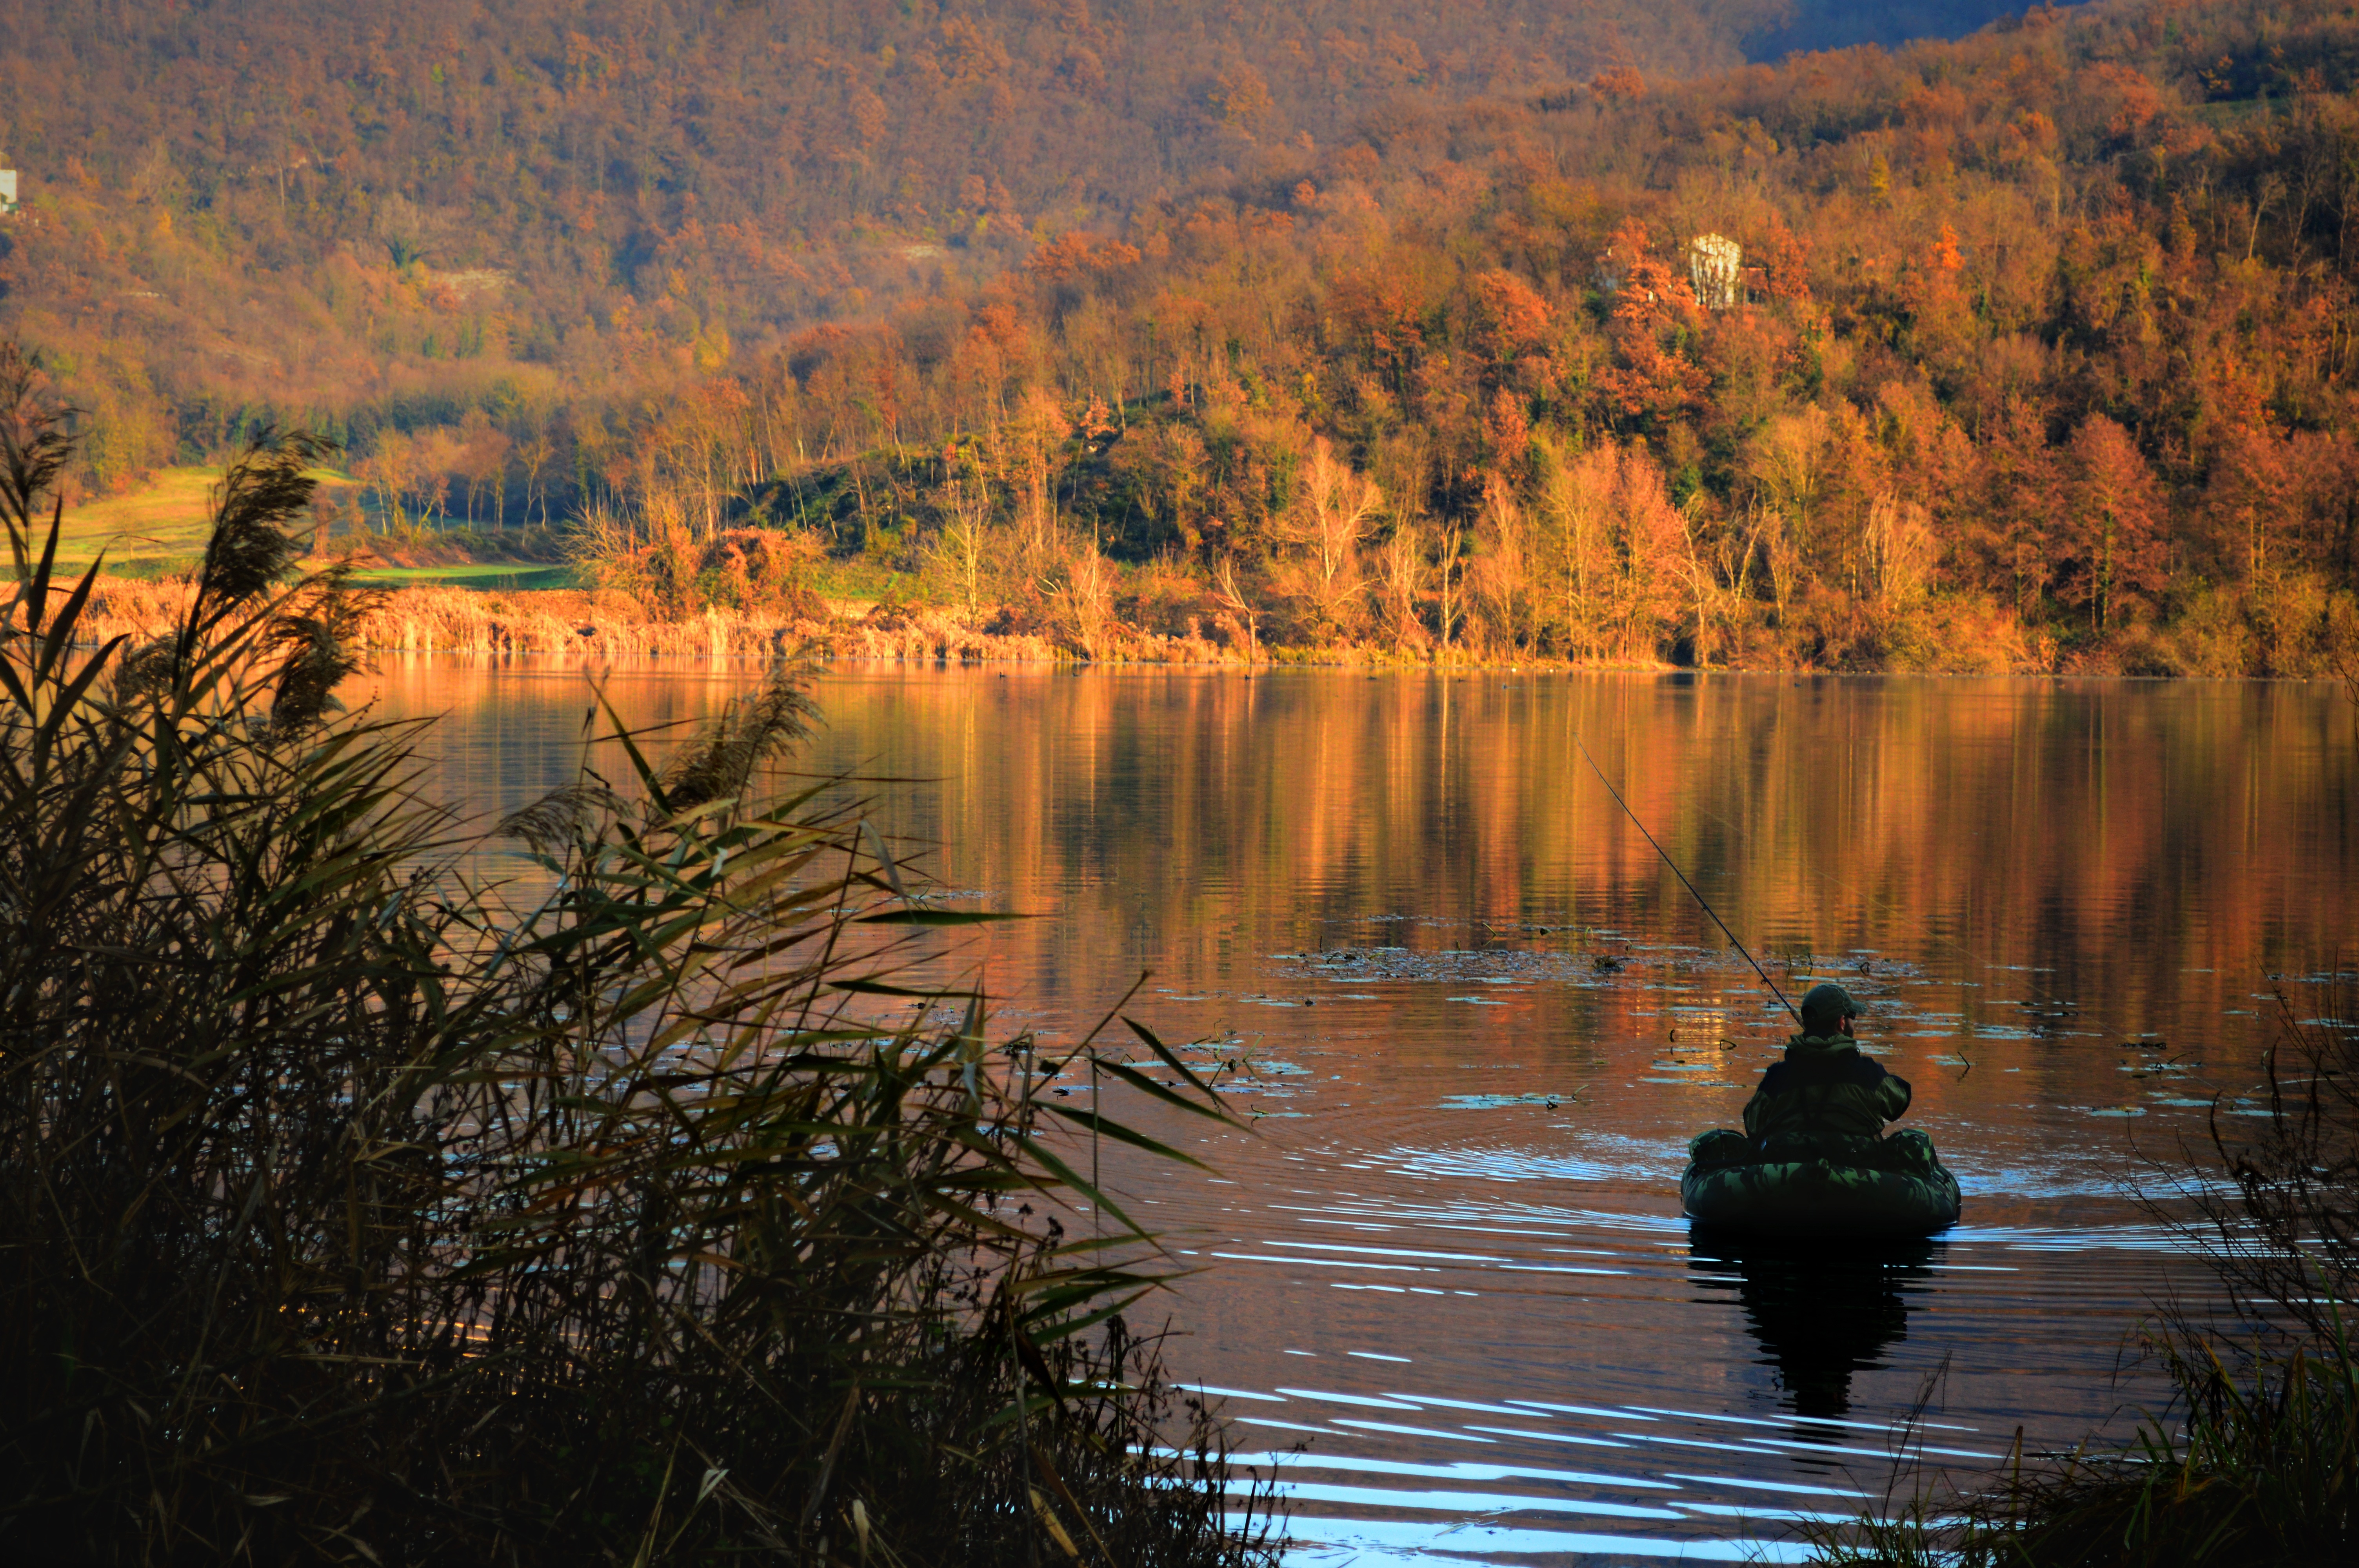
landscape, tree, water, nature, forest, grass, wilderness, mountain, light, plant, sun, sunrise, sunset, hiking, morning, leaf, hill, lake, dawn, atmosphere, river, summer, dusk, tranquility, evening, twilight, reflection, relax, autumn, shadow, holiday, calm, brown, italy, reservoir, season, plants, body of water, life, prato, upstream, trees, shadows, colors, relaxation, background, holidays, mountains, vegetation, reserve, wetland, costa, vista, habitat, loch, riva, water lilies, campaign, meadows, natural park, sky water, natural environment, atmospheric phenomenon